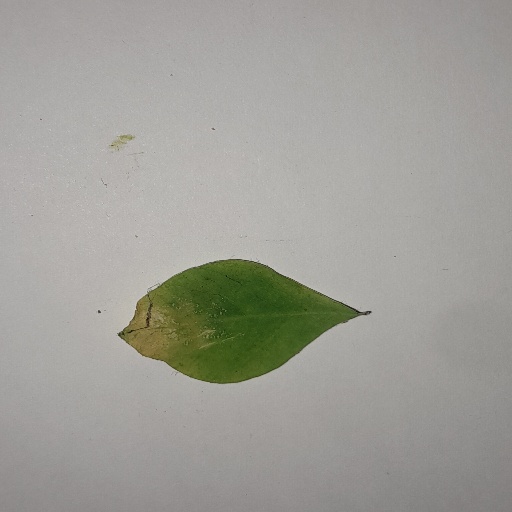
Species: Sojina
Leaf condition: Yellow Leaf